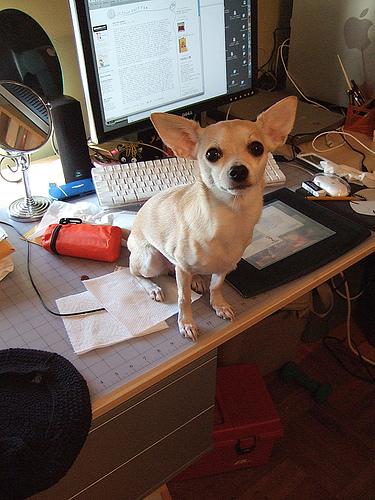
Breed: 420-n000124-Chihuahua